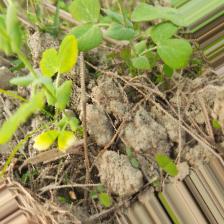
Label: Ascochyta blight